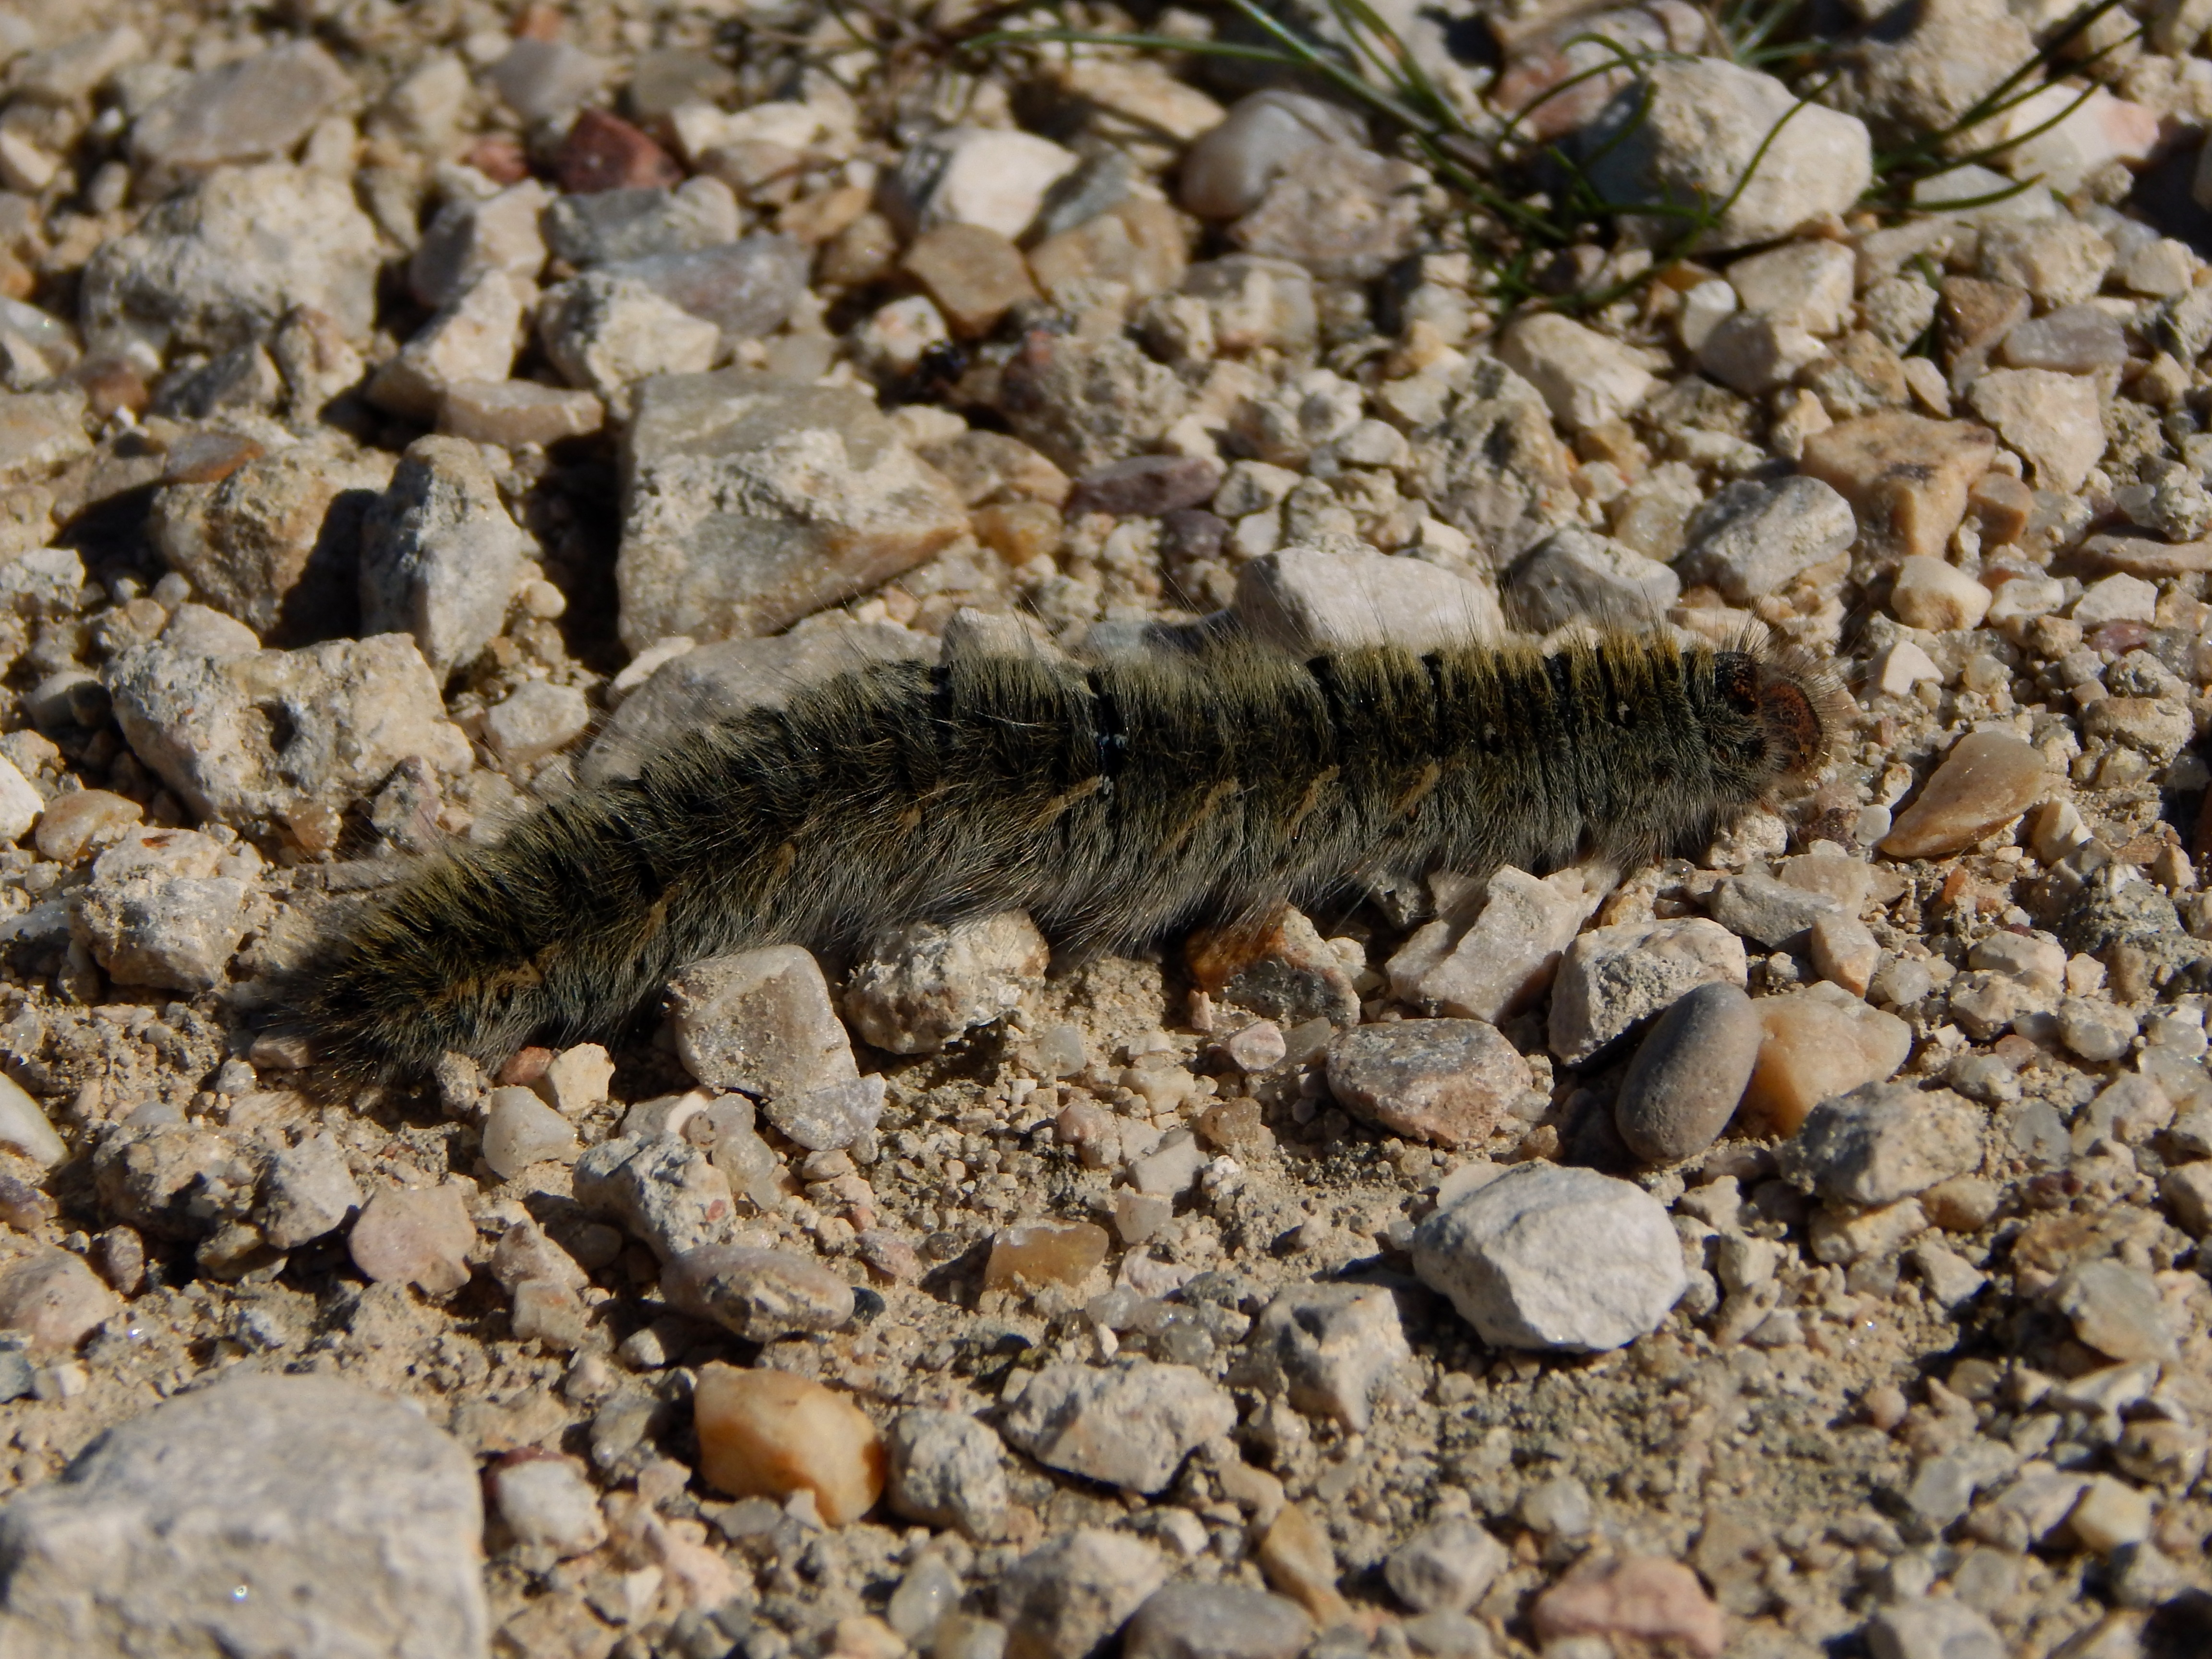
nature, wildlife, soil, reptile, fauna, lizard, caterpillar, stones, lacerta, sidewinder, processionary, scaled reptile, lacertidae